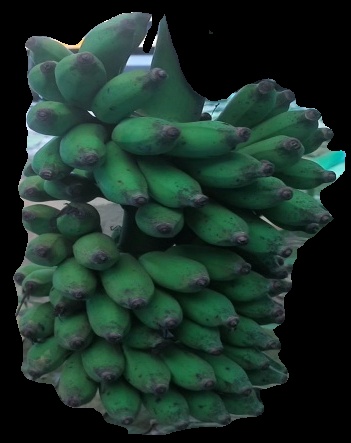
Variety: elakki-bale
Grade: grade3